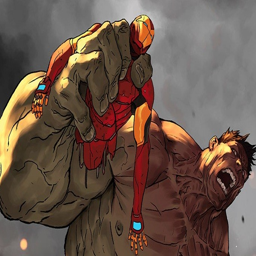
tv programme creator kills off comic book series